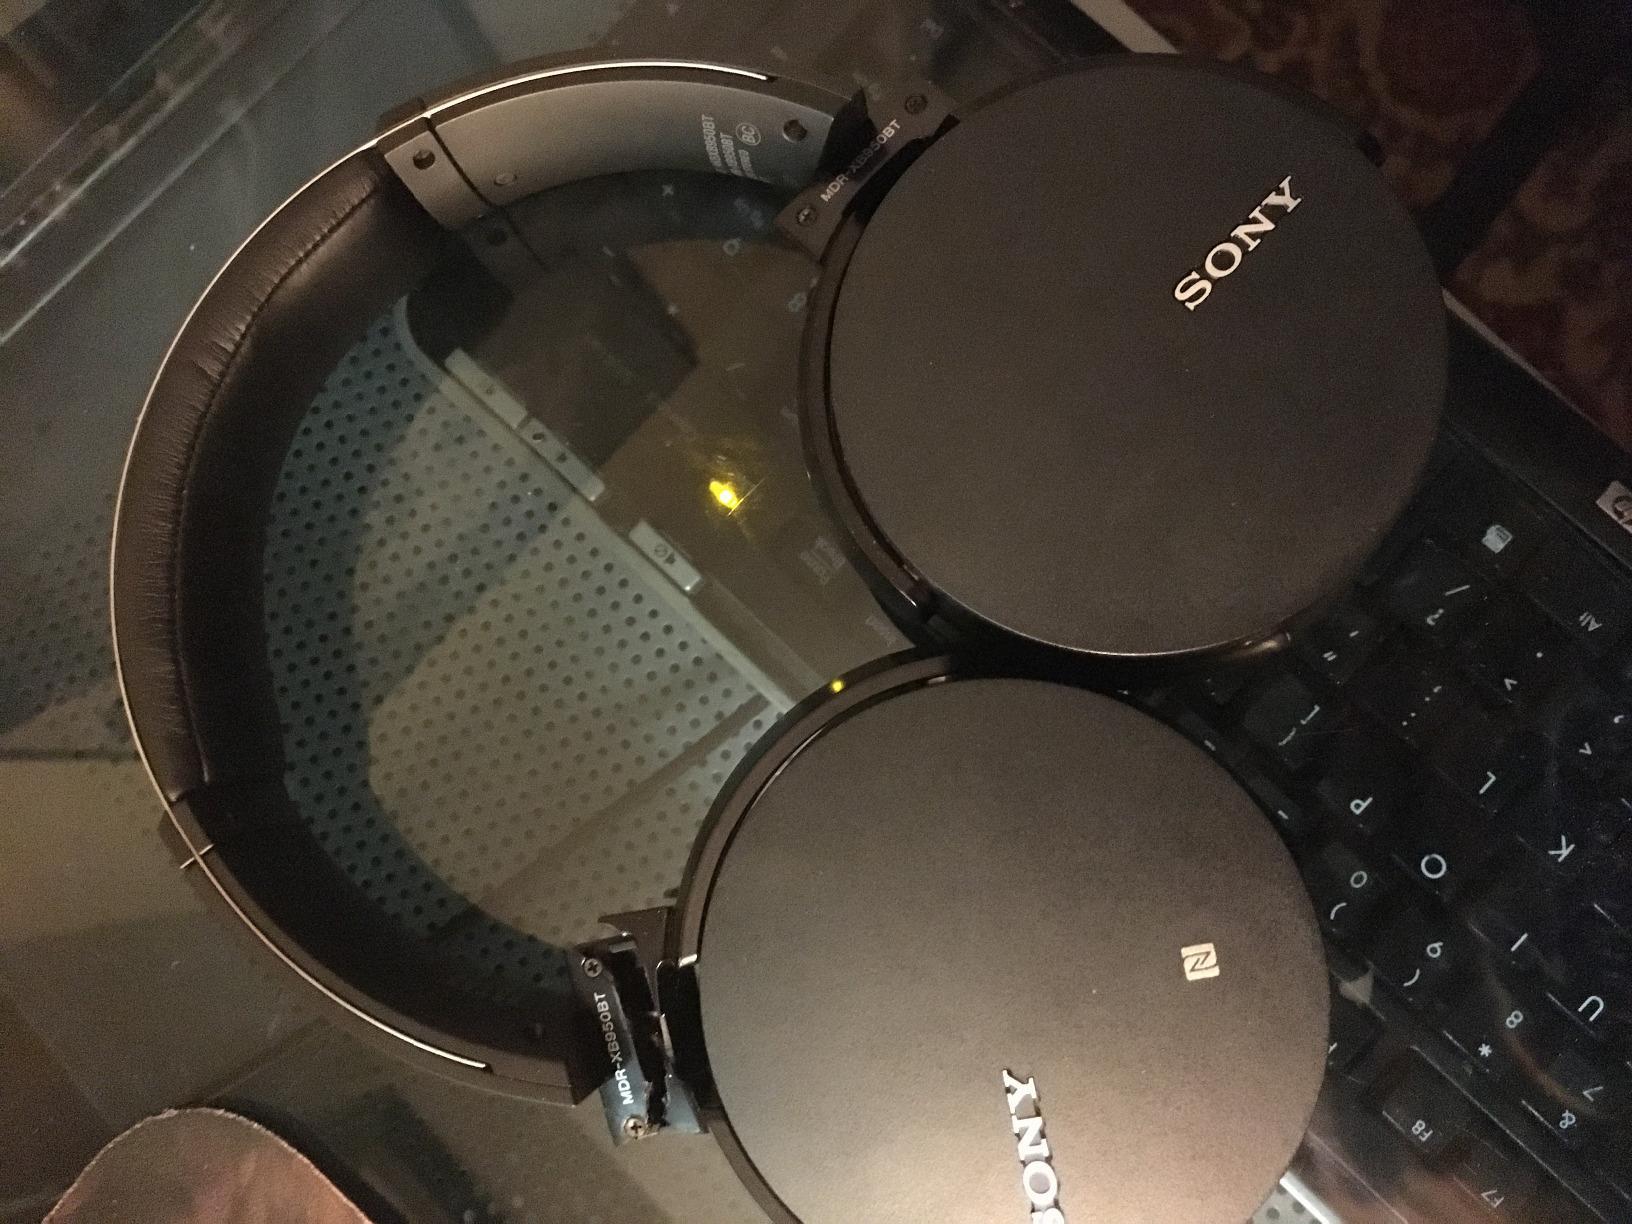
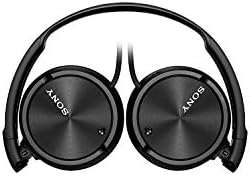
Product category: headphones
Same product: no